Alfa Romeo 450

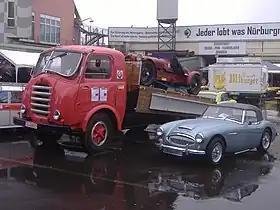
Alfa Romeo 455 Autotransporter

The Alfa Romeo 450 is a truck manufactured by Alfa Romeo from 1947 to 1959. Its upgraded version was called Alfa Romeo 455.